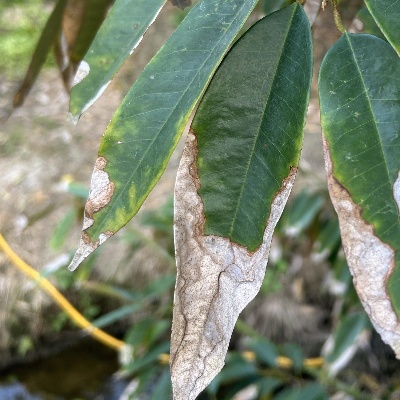
Label: Leaf_Colletotrichum